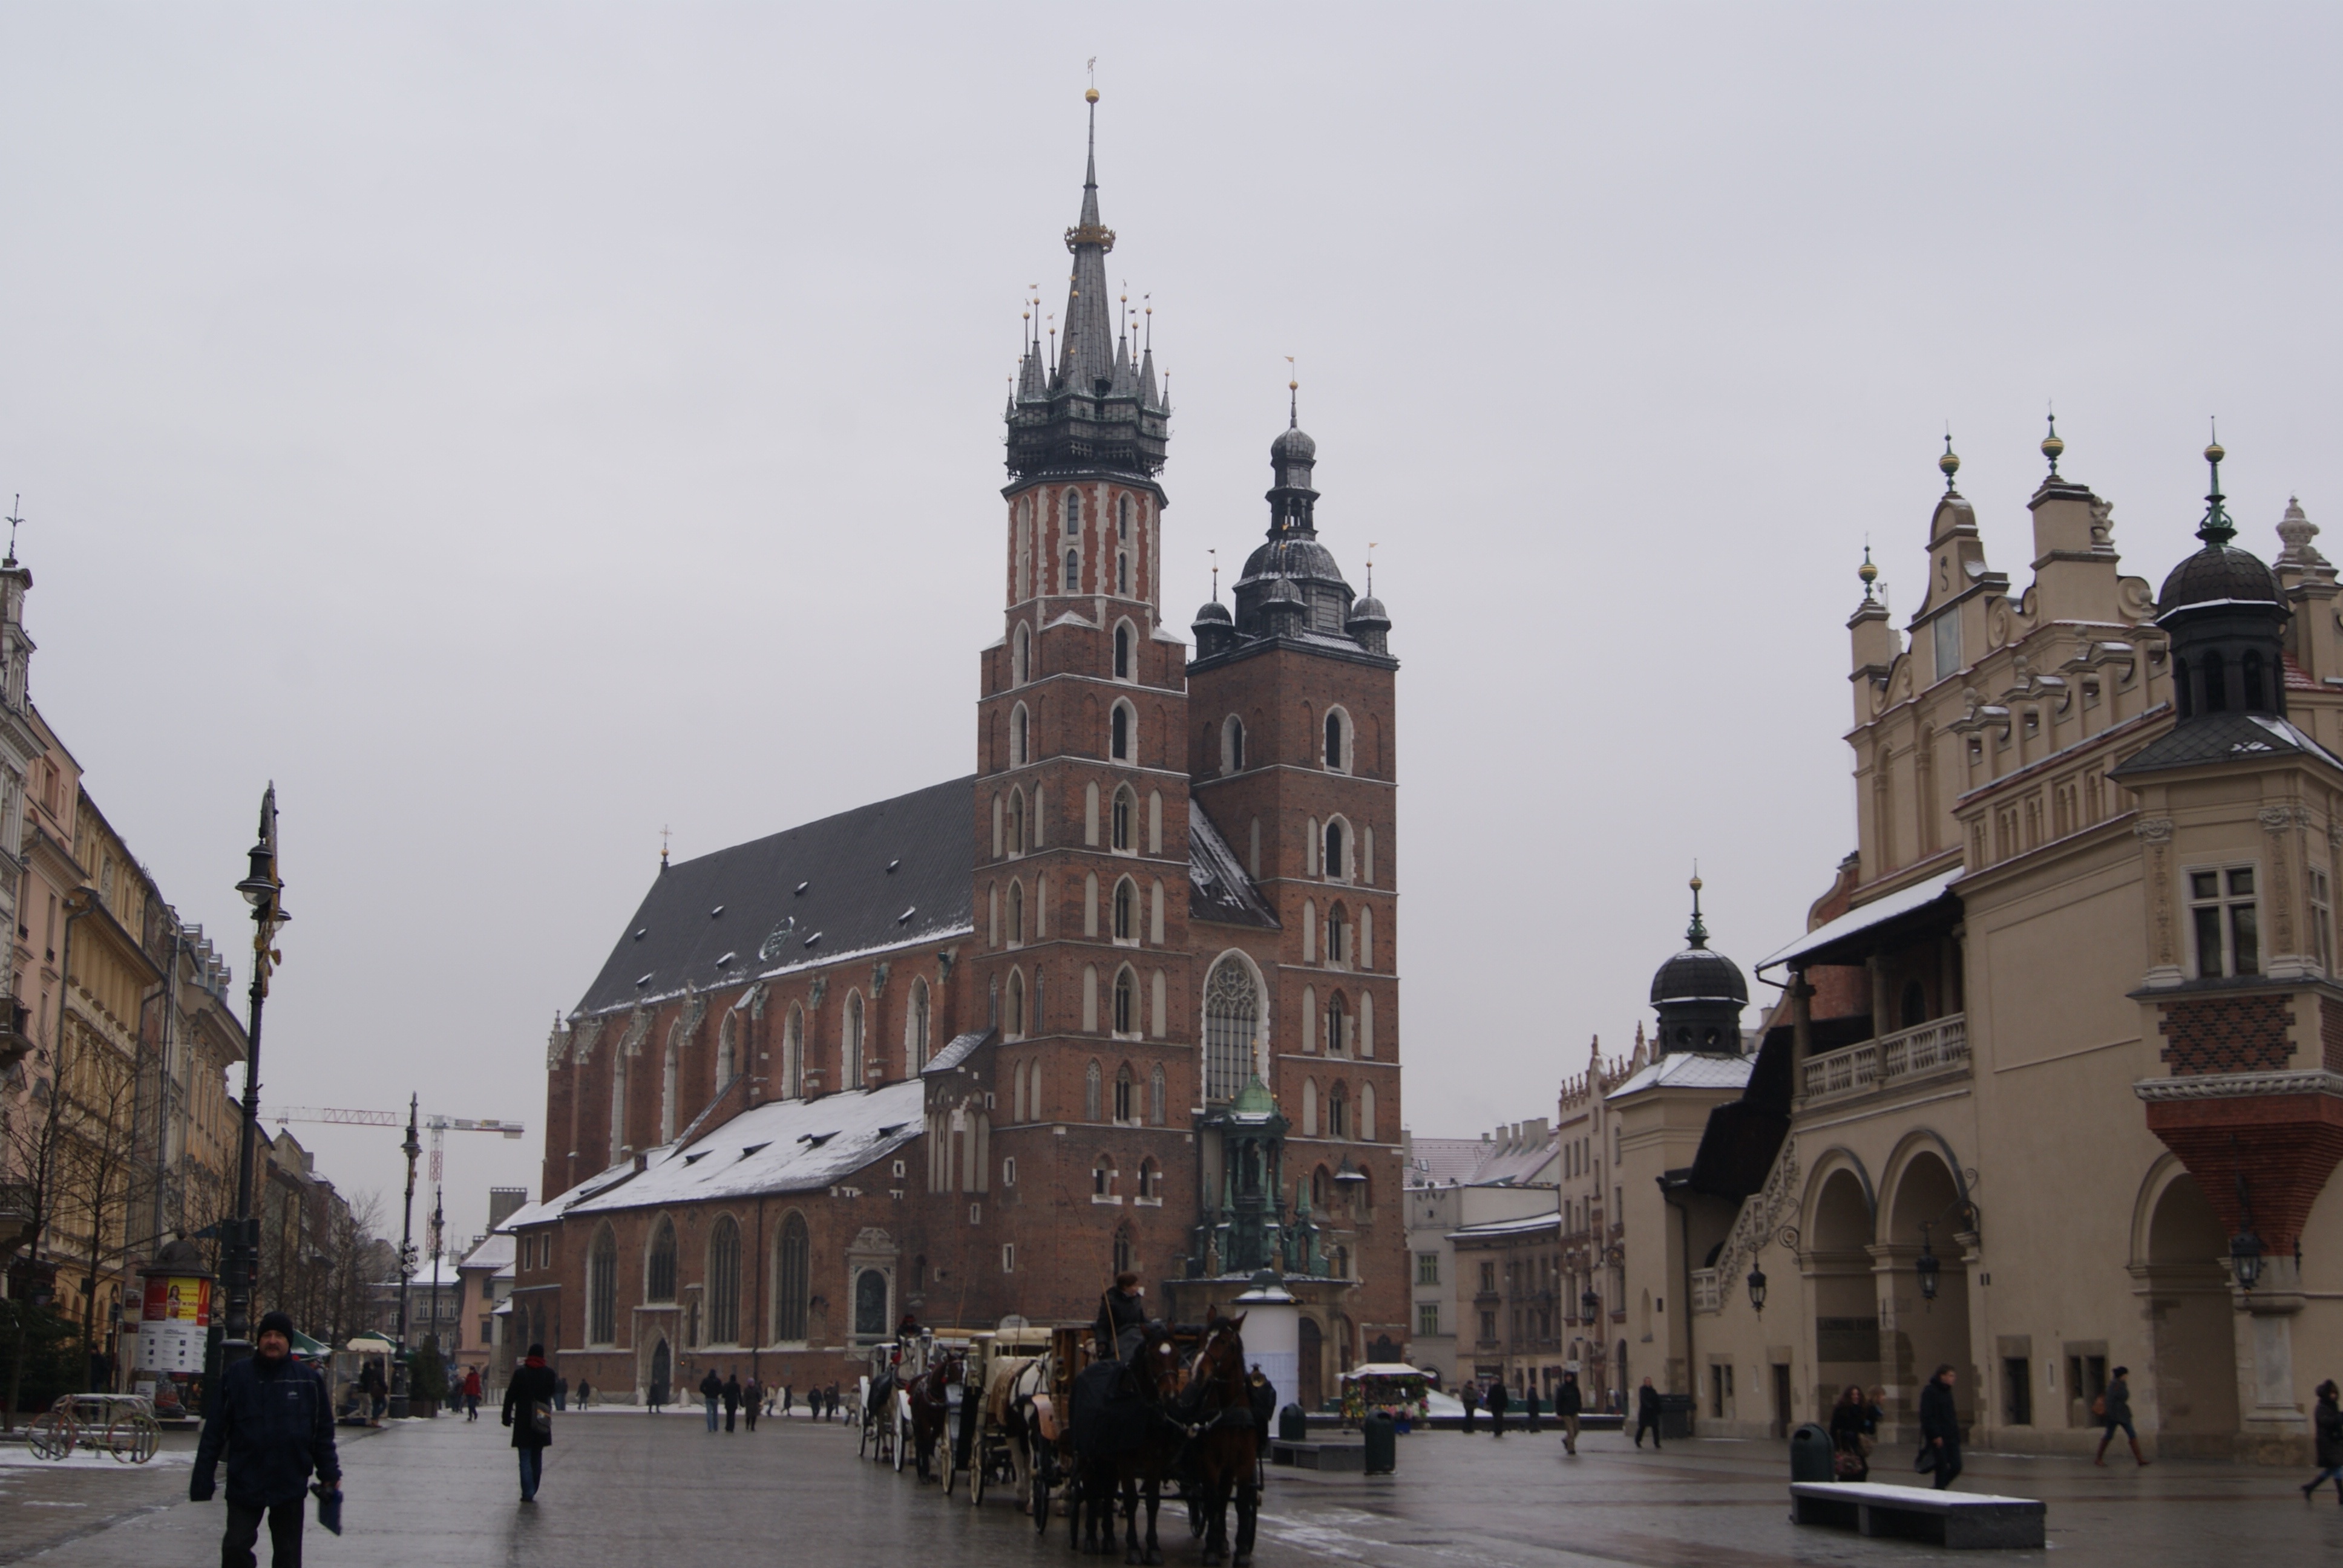
snow, winter, town, building, city, monument, cityscape, downtown, tower, plaza, weather, landmark, church, cathedral, tourism, waterway, place of worship, spire, poland, town square, krakow, the market, the old town